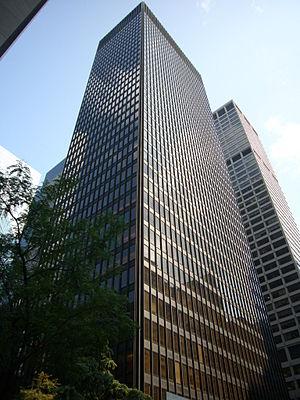
Ludwig Mies van der Rohe est un architecte allemand naturalisé américain, né le 27 mars 1886 à Aix-la-Chapelle et mort le 17 août 1969 à Chicago.